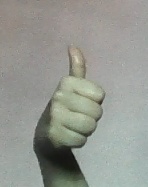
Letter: aleff